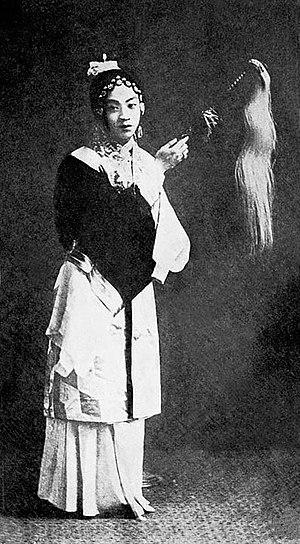
Ouyang Yuqian est un dramaturge chinois, acteur de l'Opéra de Pékin, écrivain, scénariste de cinéma, et professeur d'art dramatique. Il est considéré par les historiens du théâtre comme l'un des trois fondateurs de l'art dramatique parlé en Chine, avec Tian Han et Hong Shen. Il est également l'un acteurs les plus renommés de l'Opéra de Pékin, vu comme l'équivalent de Mei Lanfang du sud de la Chine.